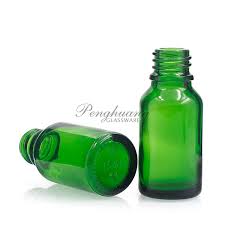
Label: glass